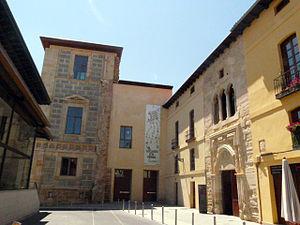
L'Université de León est une université publique espagnole située dans les villes de León et de Ponferrada, en Castille-et-León.